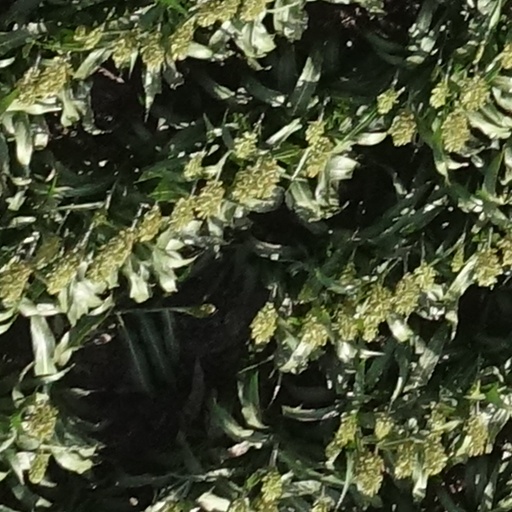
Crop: sorghum